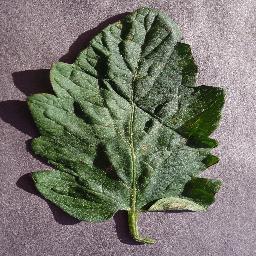
Label: Tomato___Target_Spot